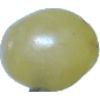
Label: Grape White 1